Morgan Library & Museum

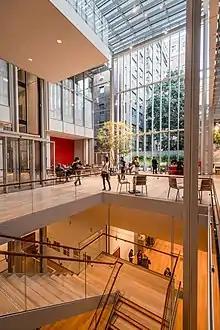
The interior of the Renzo Piano addition

The Morgan Library started to host concerts and tours during the 1950s, and it also acquired items such as a collection of 1,375 letters from a British dealer. Officials began raising $3 million for an expansion of the library in 1959; the money was to fund modifications to the annex and a new lecture hall, as well as artifact purchases and new programs. By that November, the library had raised $550,000. In 1960, the main library and its annex were connected by a cloister structure. During the renovation, the operating hours of the east room and west room were expanded from three to six days a week. The renovation, designed by J. P. Morgan's nephew Alexander P. Morgan, was completed in 1962 and included office space, a gallery, and meeting space. In total, the renovation cost $1.4 million. By the early 1960s, the library was open six days a week (five days during the summer), and it charged no admission fee. Access to parts of the collection was limited to authorized researchers.